Sarah Vaughan

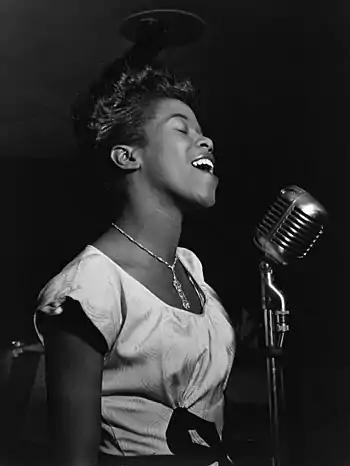
Vaughan, c. 1946

Sarah Lois Vaughan (March 27, 1924 – April 3, 1990) was an American jazz singer and pianist. Nicknamed "Sassy" and "The Divine One", she won two Grammy Awards, including the Lifetime Achievement Award, and was nominated for a total of nine Grammy Awards. She was given an NEA Jazz Masters Award in 1989. Critic Scott Yanow wrote that she had "one of the most wondrous voices of the 20th century".